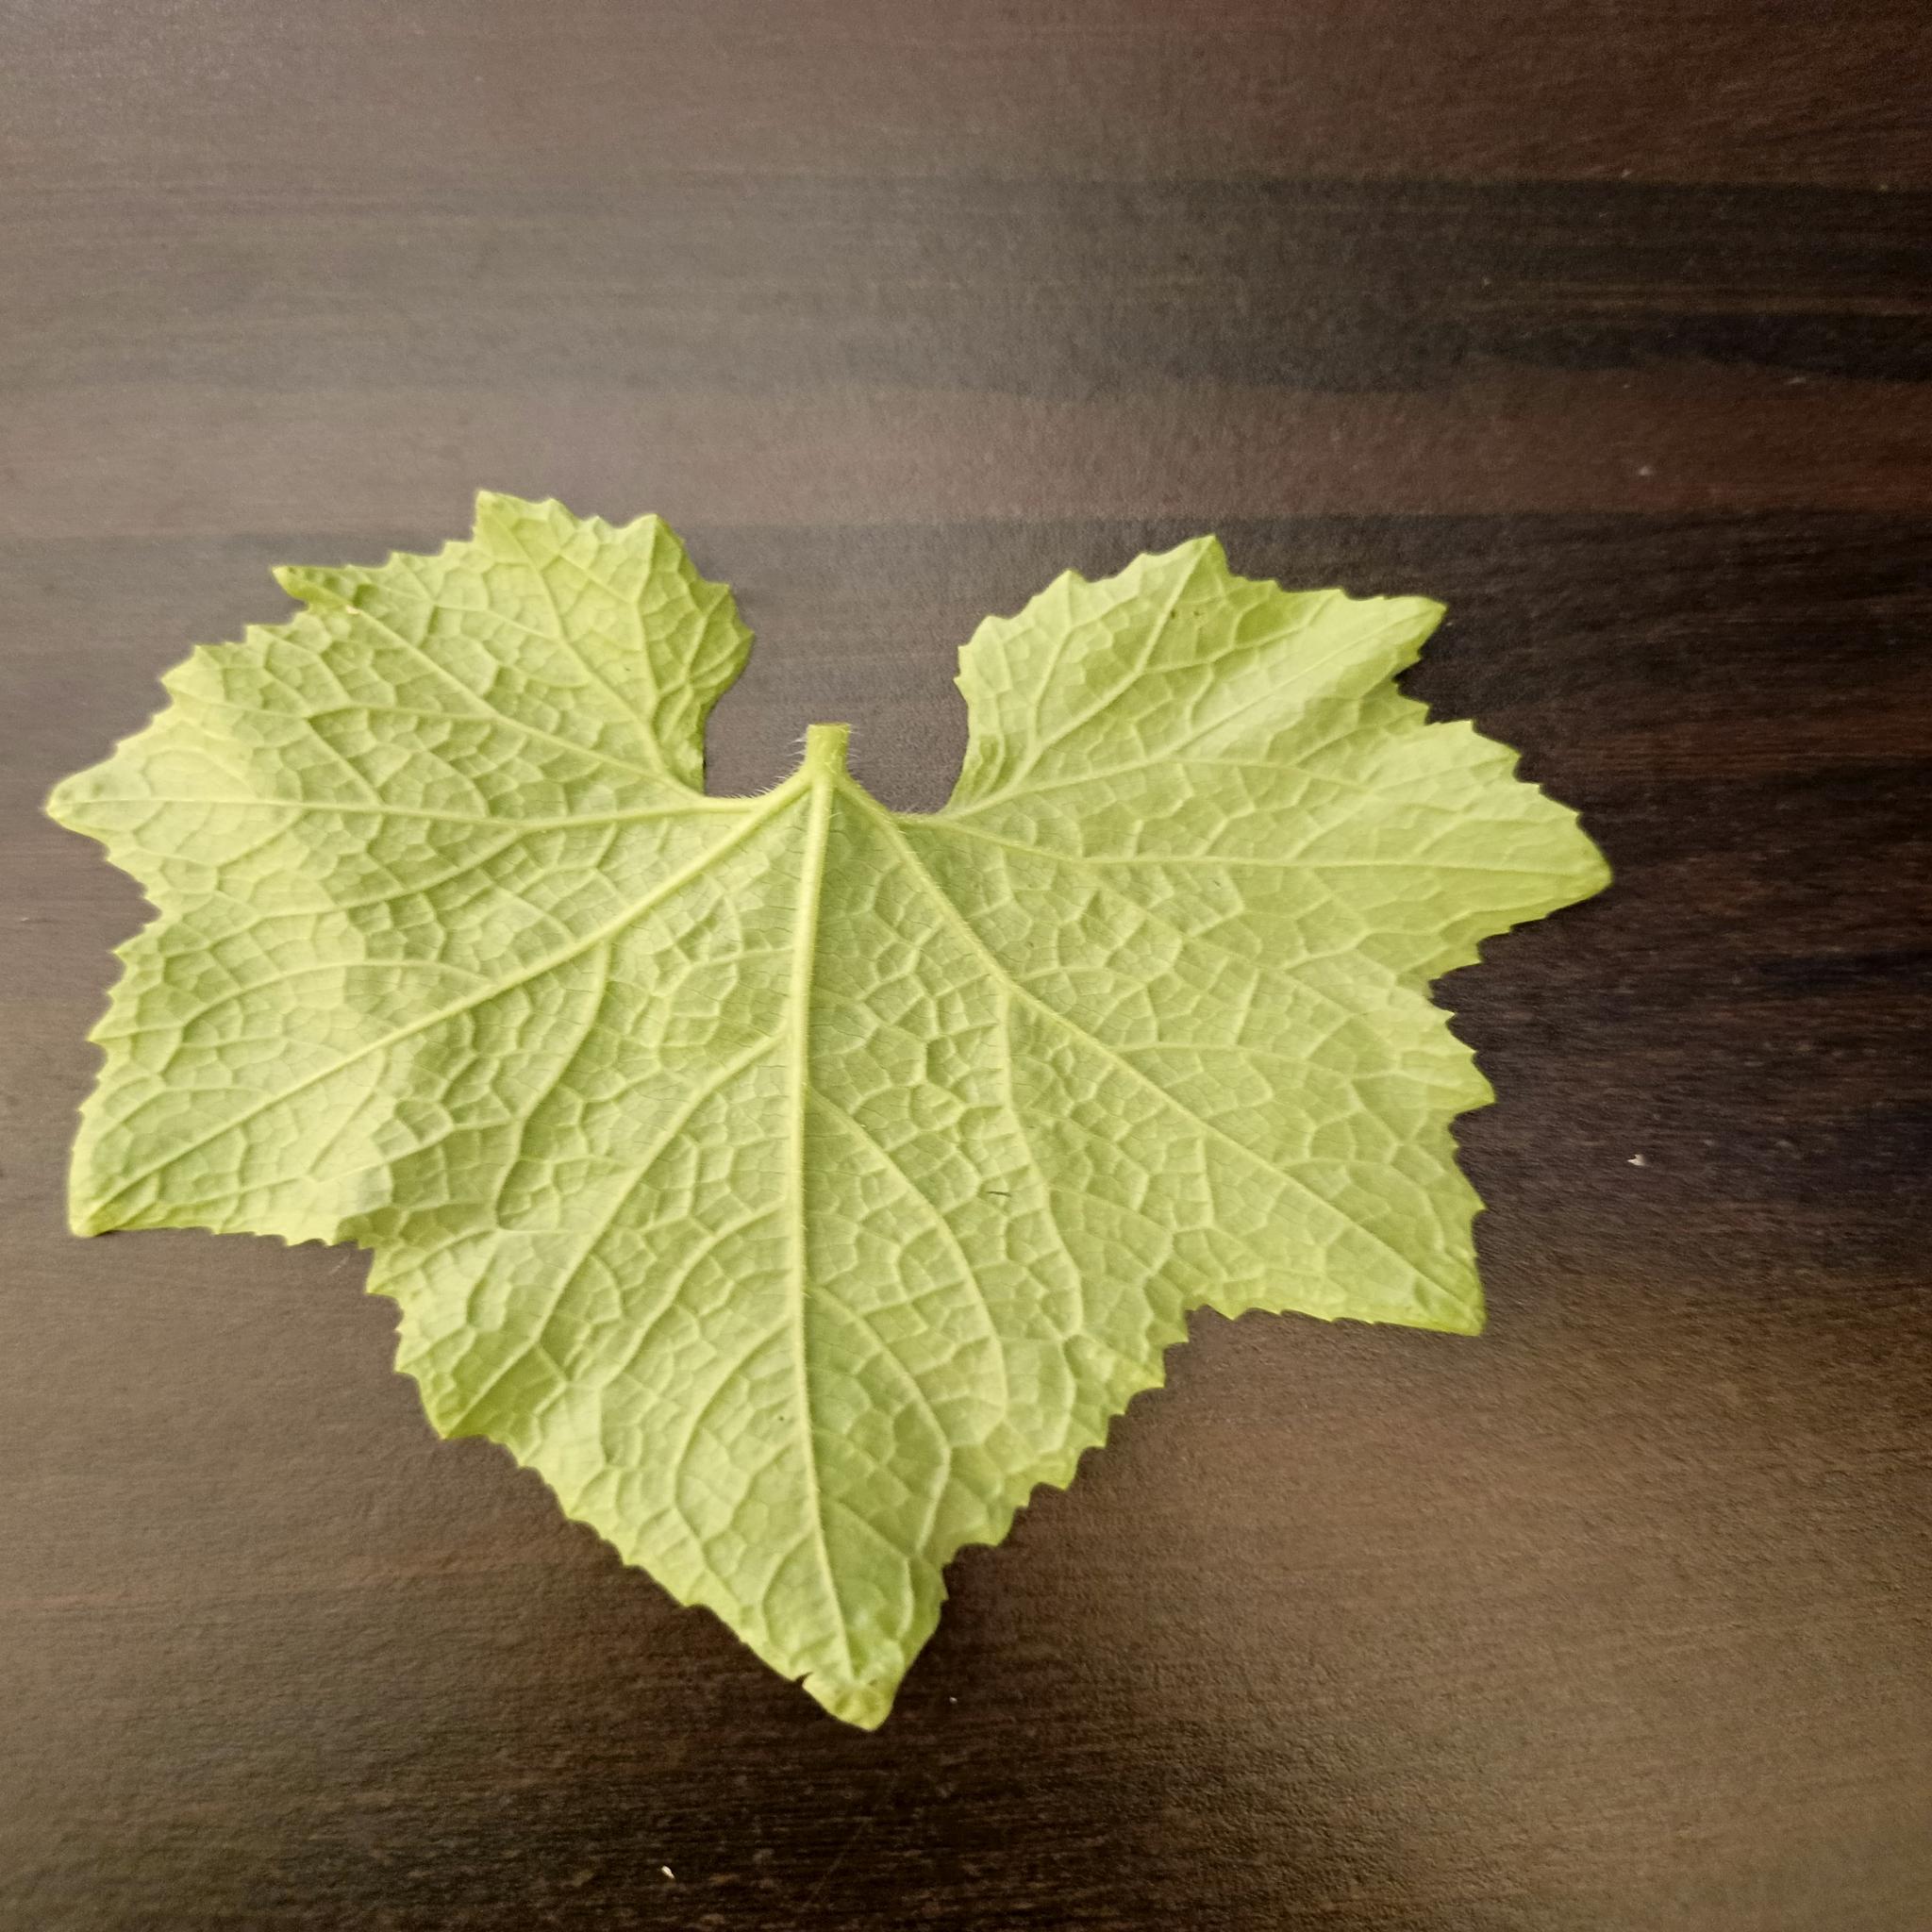
Label: Healthy